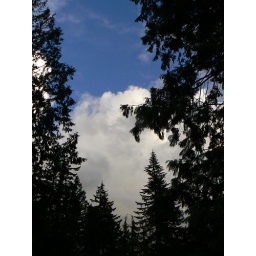
a patch of blue sky right above the gray